Sake kasu

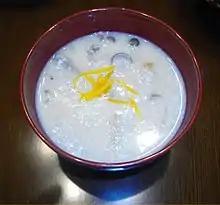
Kasujiru (a kind of Japanese soup made from sakekasu)

Kasujiru is a soup eaten typically during winter in Japan. Ingredients of kasujiru include sake kasu, different types of vegetables such as Japanese daikon radish, carrots, burdock, miso, salted salmon, and dashi stock.